City of Birmingham Tramways Company

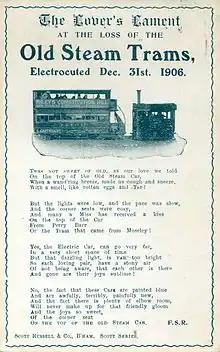
Postcard commemorating the ending of steam tram operations, on the last day of 1906

The initial rolling stock consisted of 10 Falcon horse cars for the Nechells route, 14 Kitson steam tram locos and 13 Falcon trailer cars.